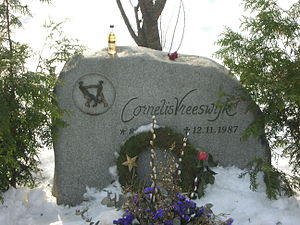
Cornelis Vreeswijk
Cornelis Vreeswijks grav ved Katarina kyrkogård i Stockholm
Cornelis Vreeswijk var en nederlandsk-svensk trubadur, komponist og digter.